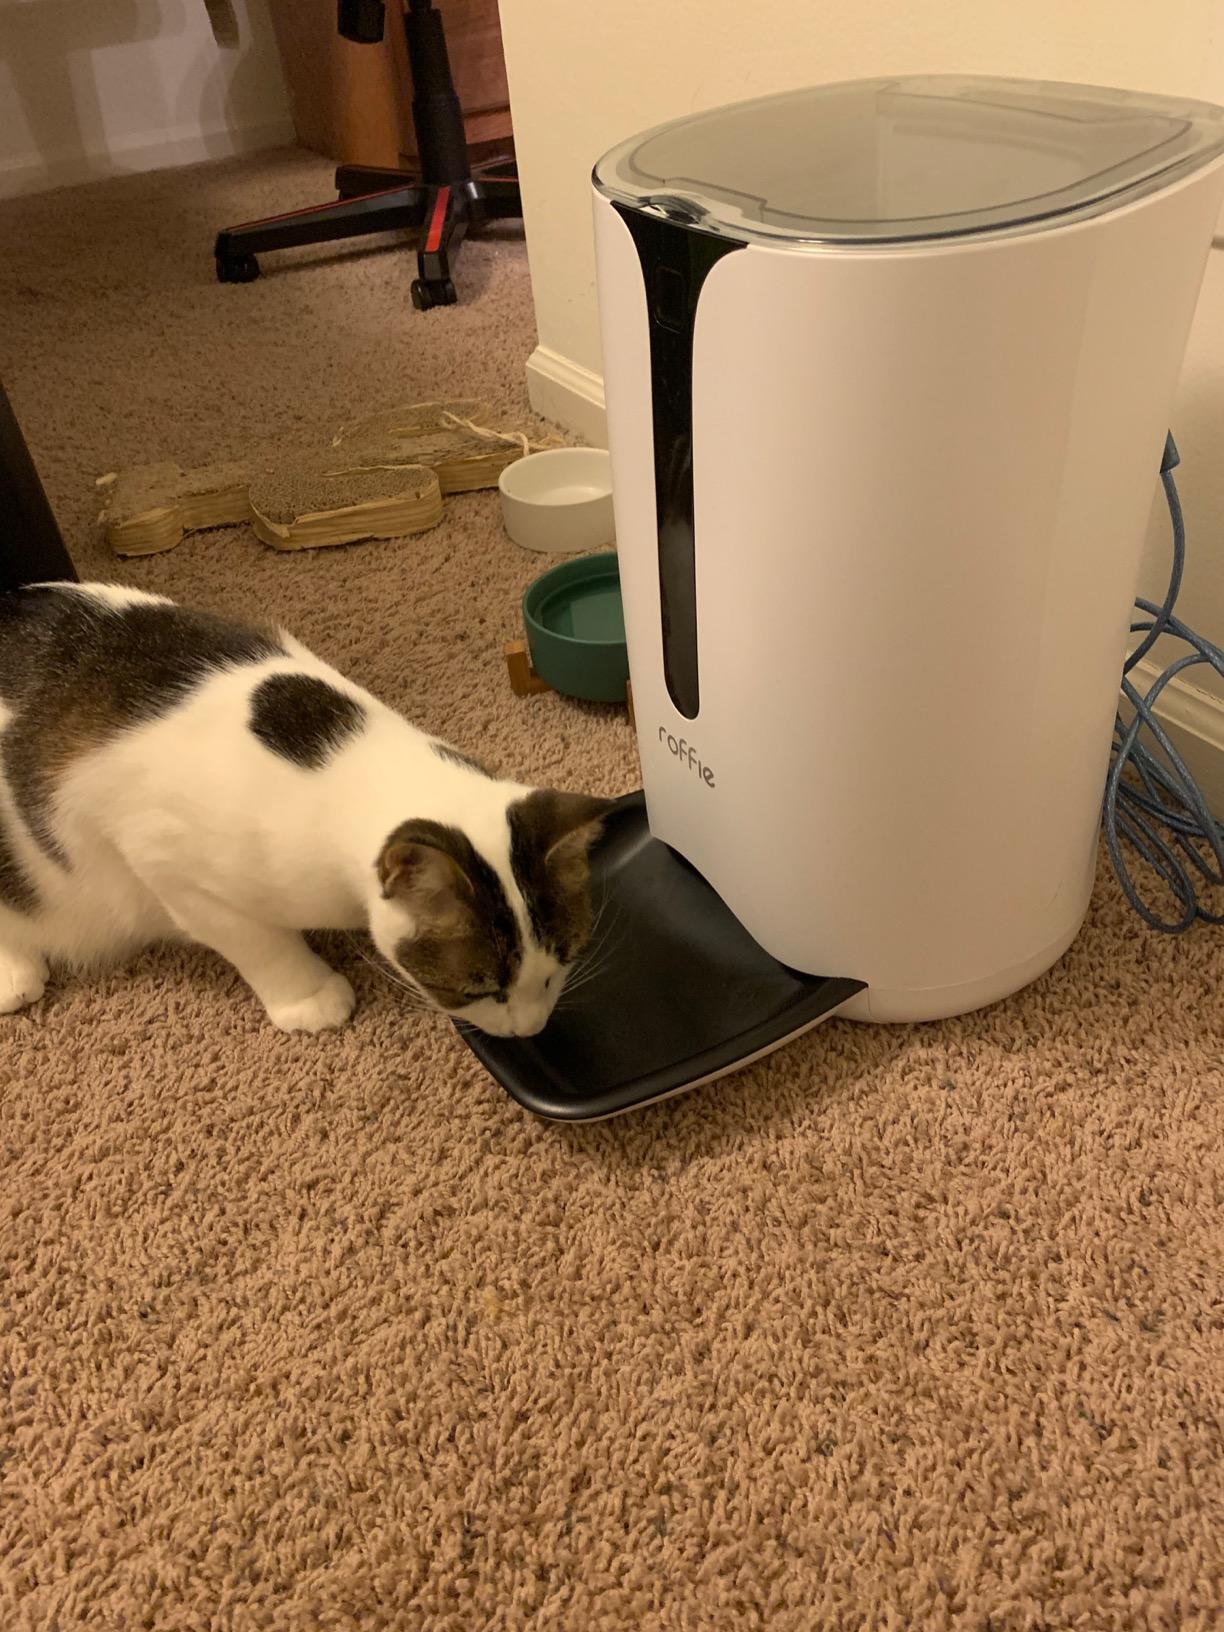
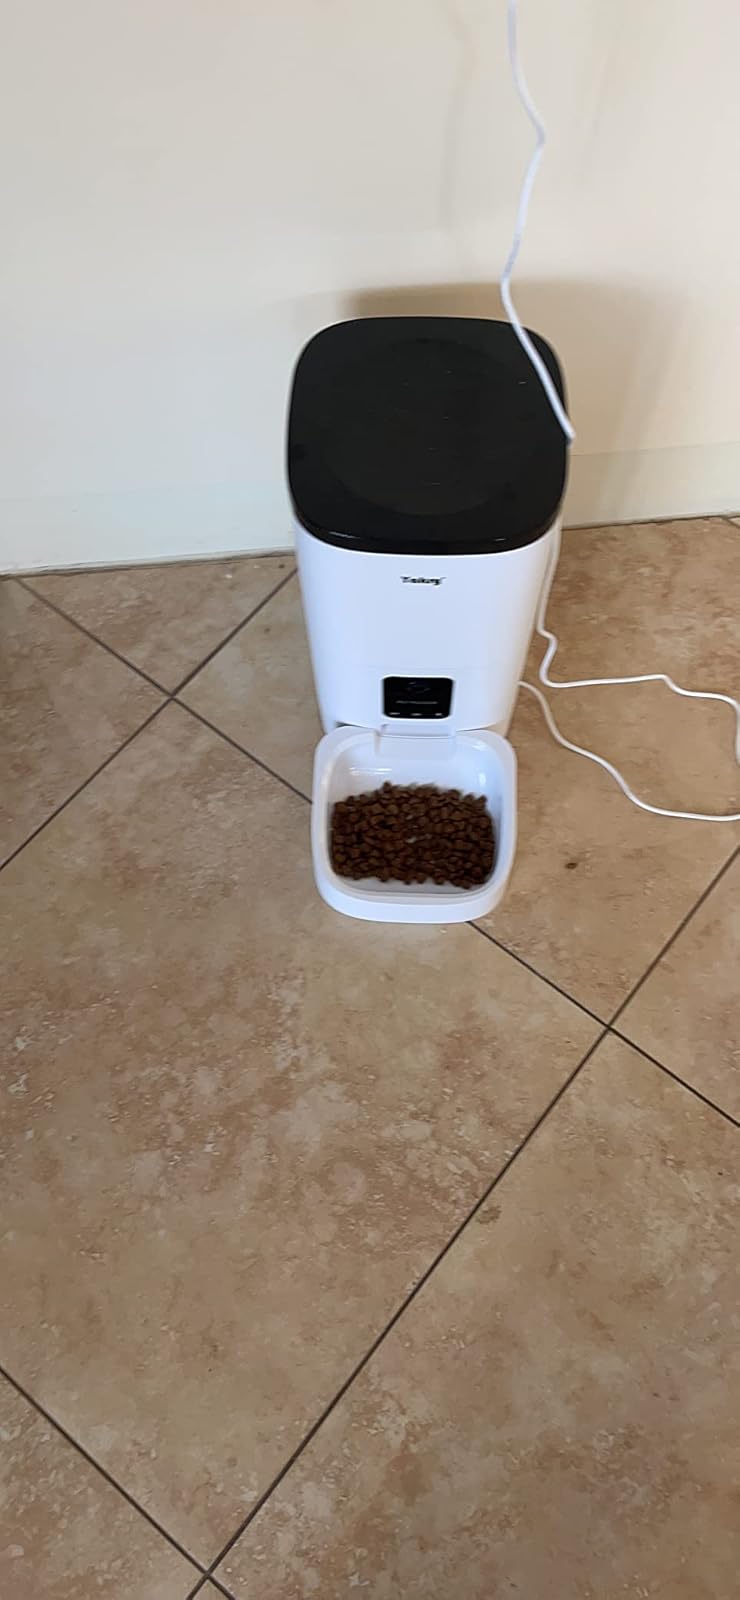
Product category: items_feeder
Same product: no